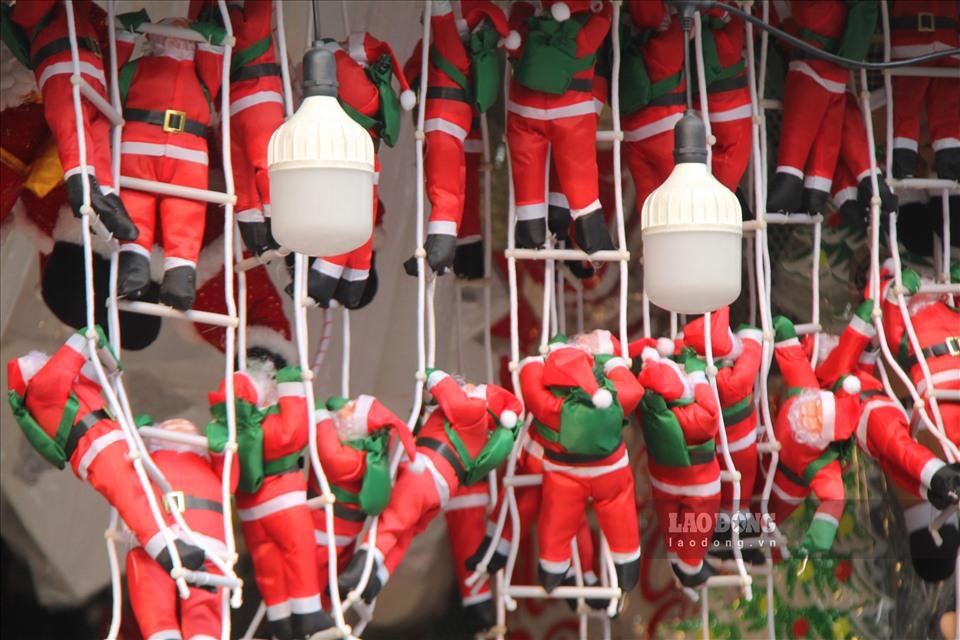
có nhiều mô hình ông già noel xuất hiện ở trong bức ảnh